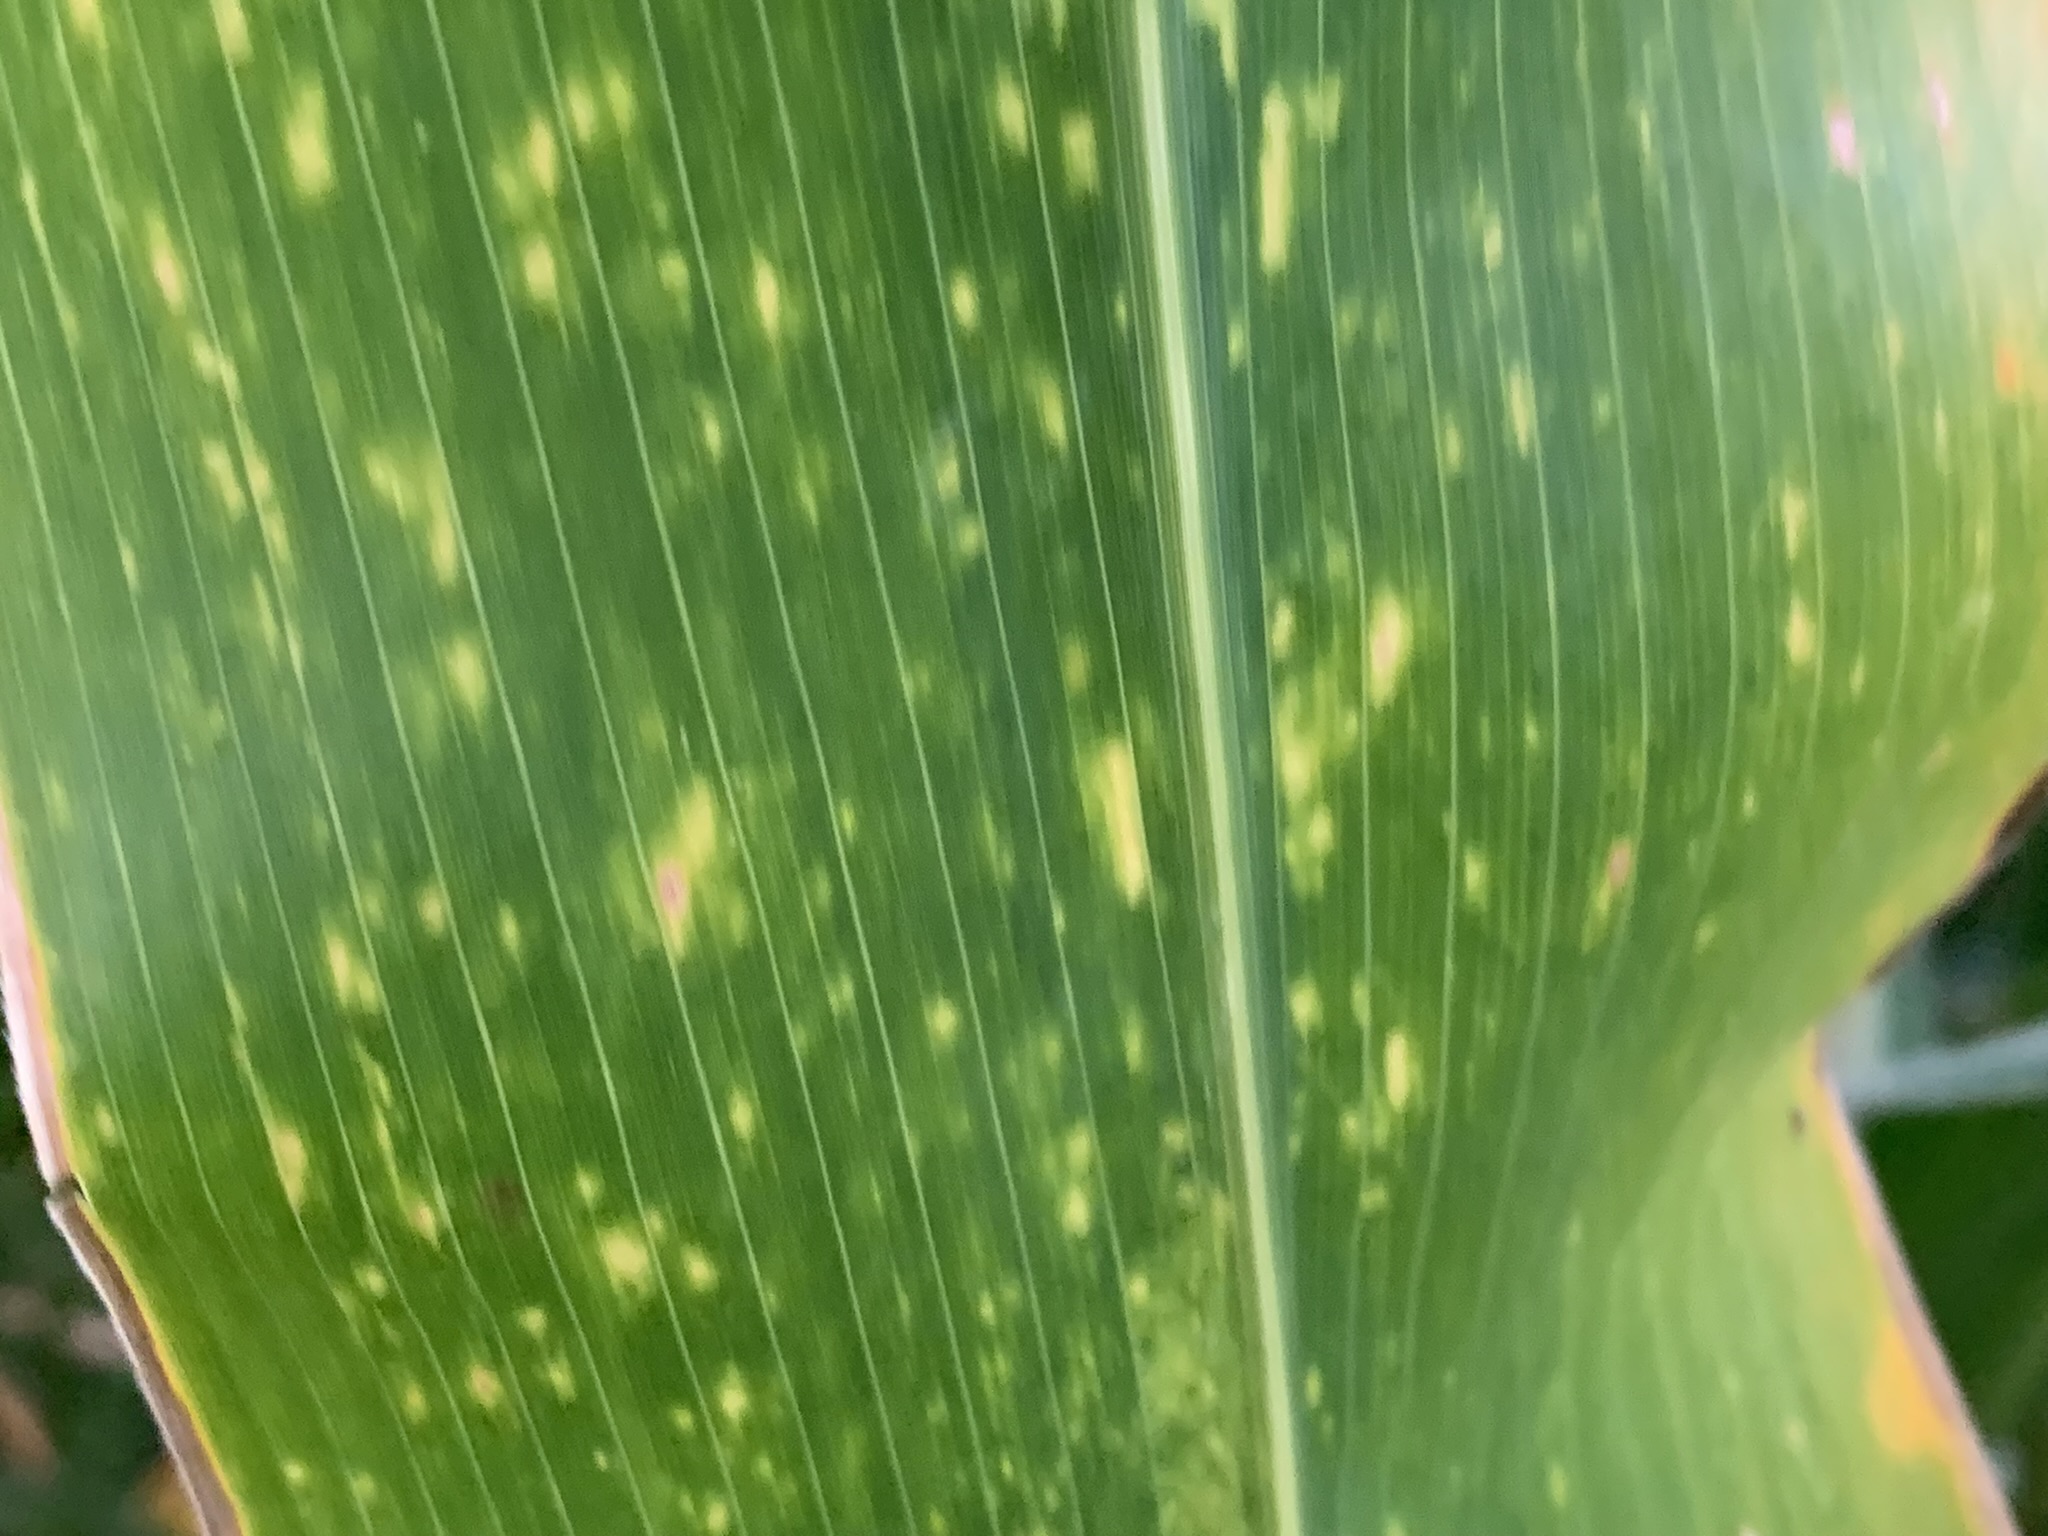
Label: MLN